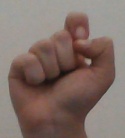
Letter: fa